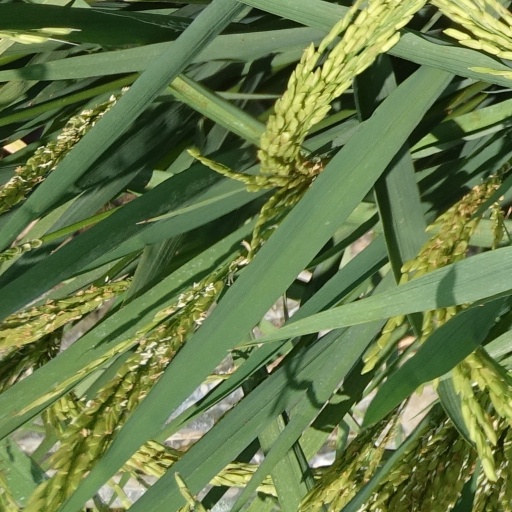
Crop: rice